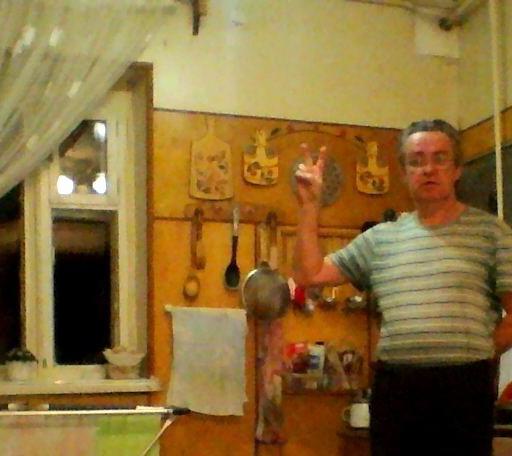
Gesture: peace